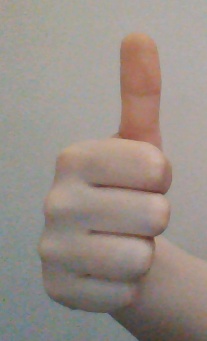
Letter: aleff